François Louis Dedon-Duclos

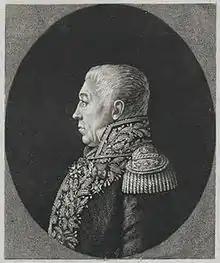
General François Louis Dedon-Duclos.

François Louis Dedon-Duclos (21 October 1762 – 19 January 1830) was a French military commander of the Revolutionary Wars and the Napoleonic Wars.